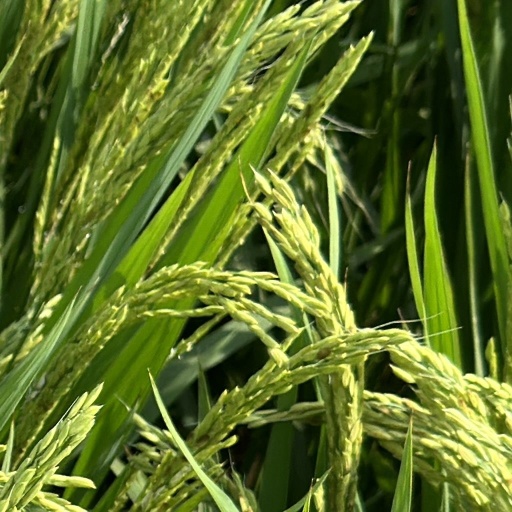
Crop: rice